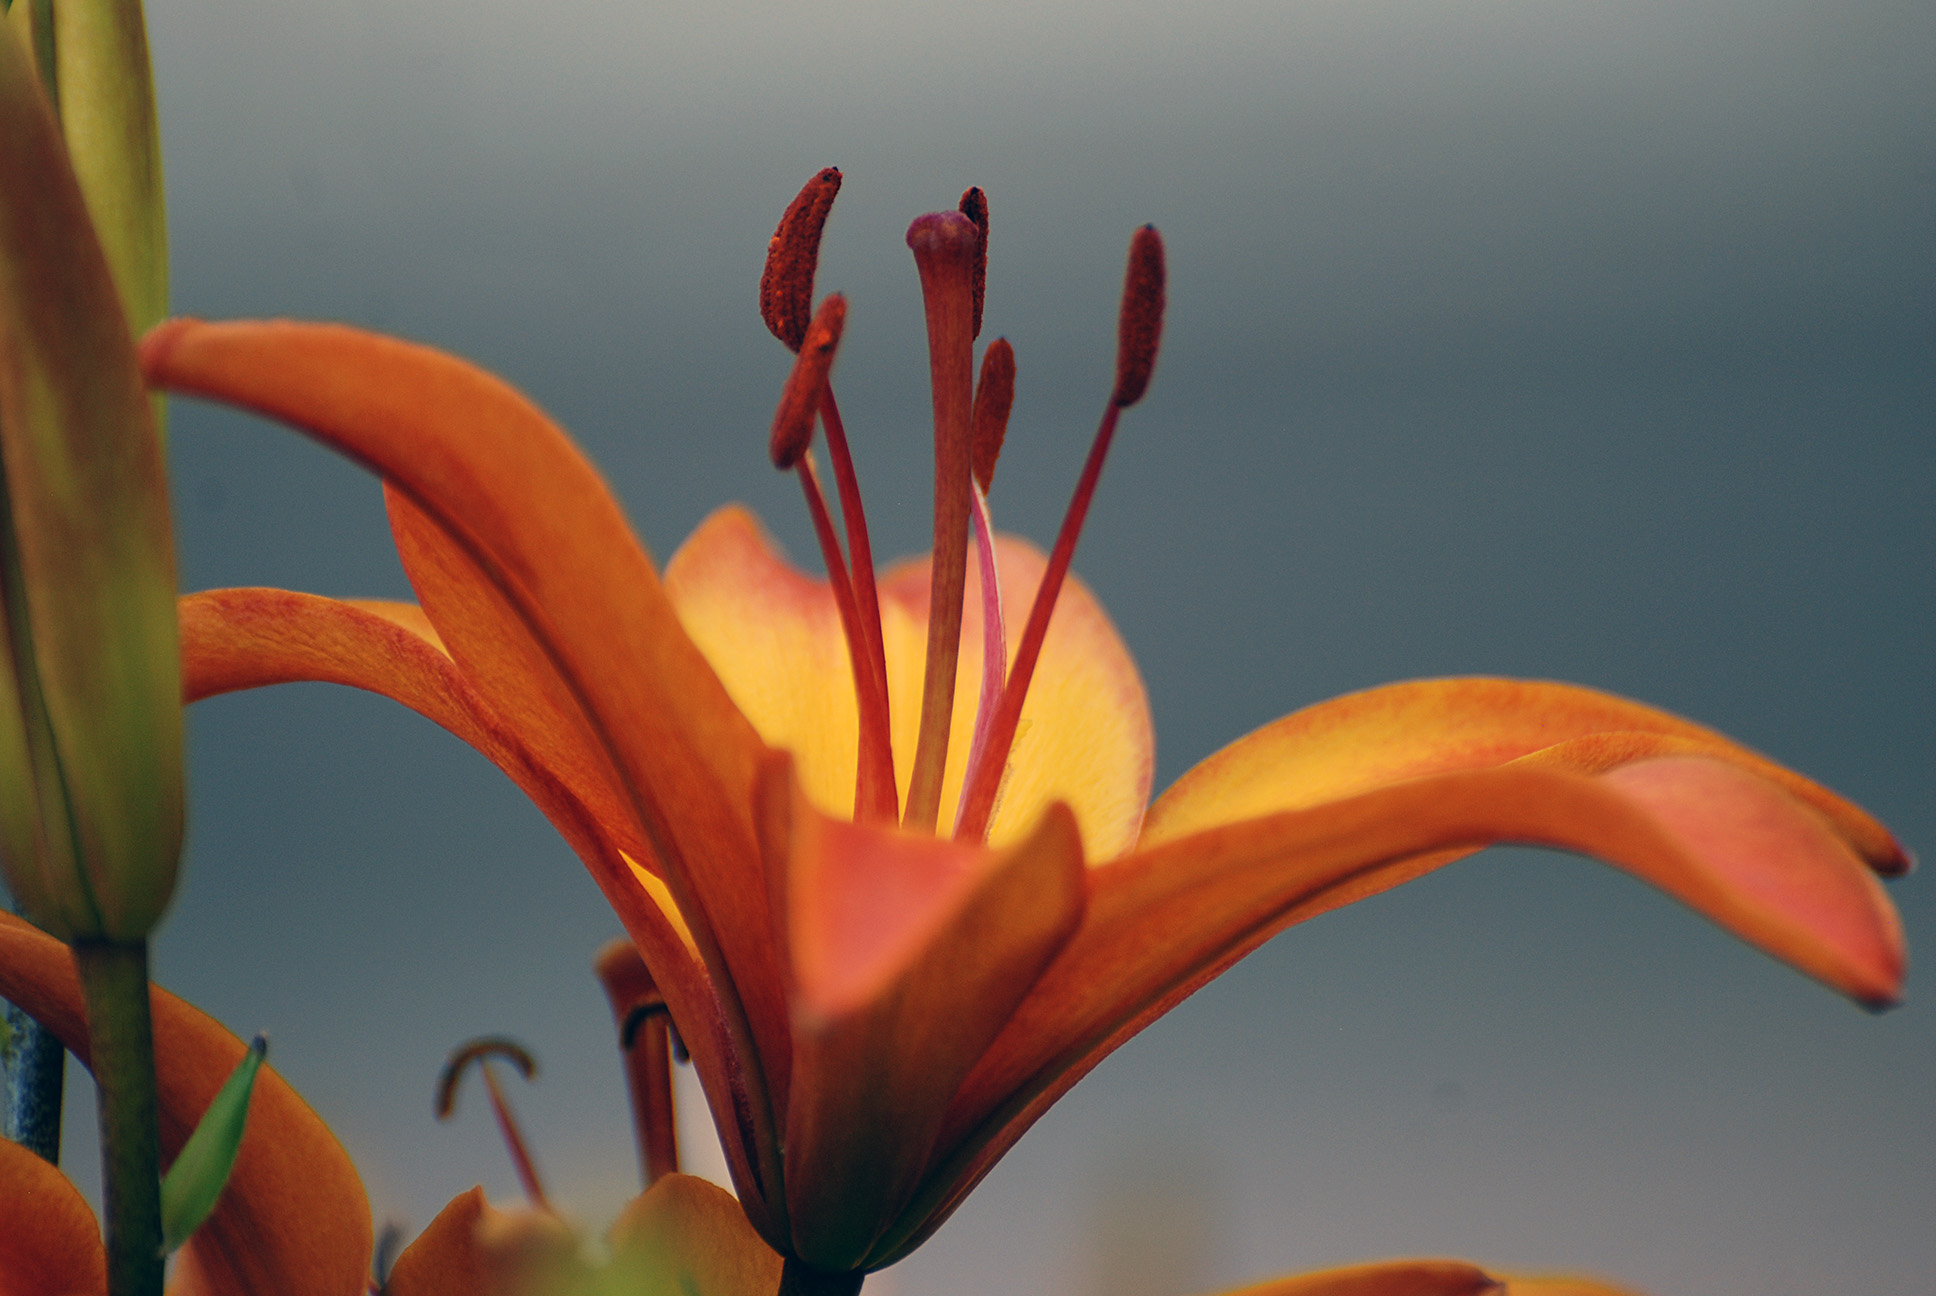
nature, plant, photography, leaf, flower, petal, europe, red, color, park, botany, nikon, yellow, flora, flowers, close up, cool image, moscow, nikkor, lily, russia, d80, 70300mm, moskau, nikond80, moscou, 70300mmf4556gvr, sokolniki, macro photography, flowering plant, plant stem, land plant